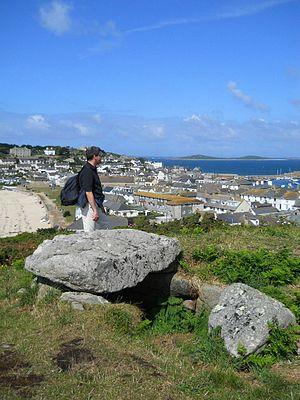
Cette liste non exhaustive recense les principaux sites mégalithiques en Cornouailles.